José Luis Fábrega

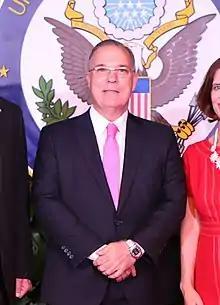
Fábrega in 2019

José Luis Fábrega Polleri (born May 8, 1962) is a Panamanian politician and engineer. A member of the Democratic Revolutionary Party (PRD), Fábrega was the Mayor of Panama City from 2019 to 2024. Prior to this, Fábrega served as a member of the National Assembly from 1999 to 2014.